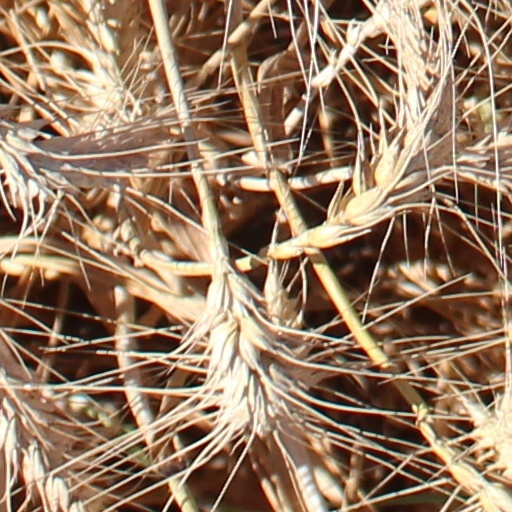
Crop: wheat